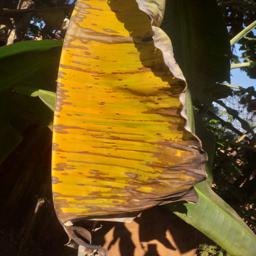
Label: MALBHOG LEAF